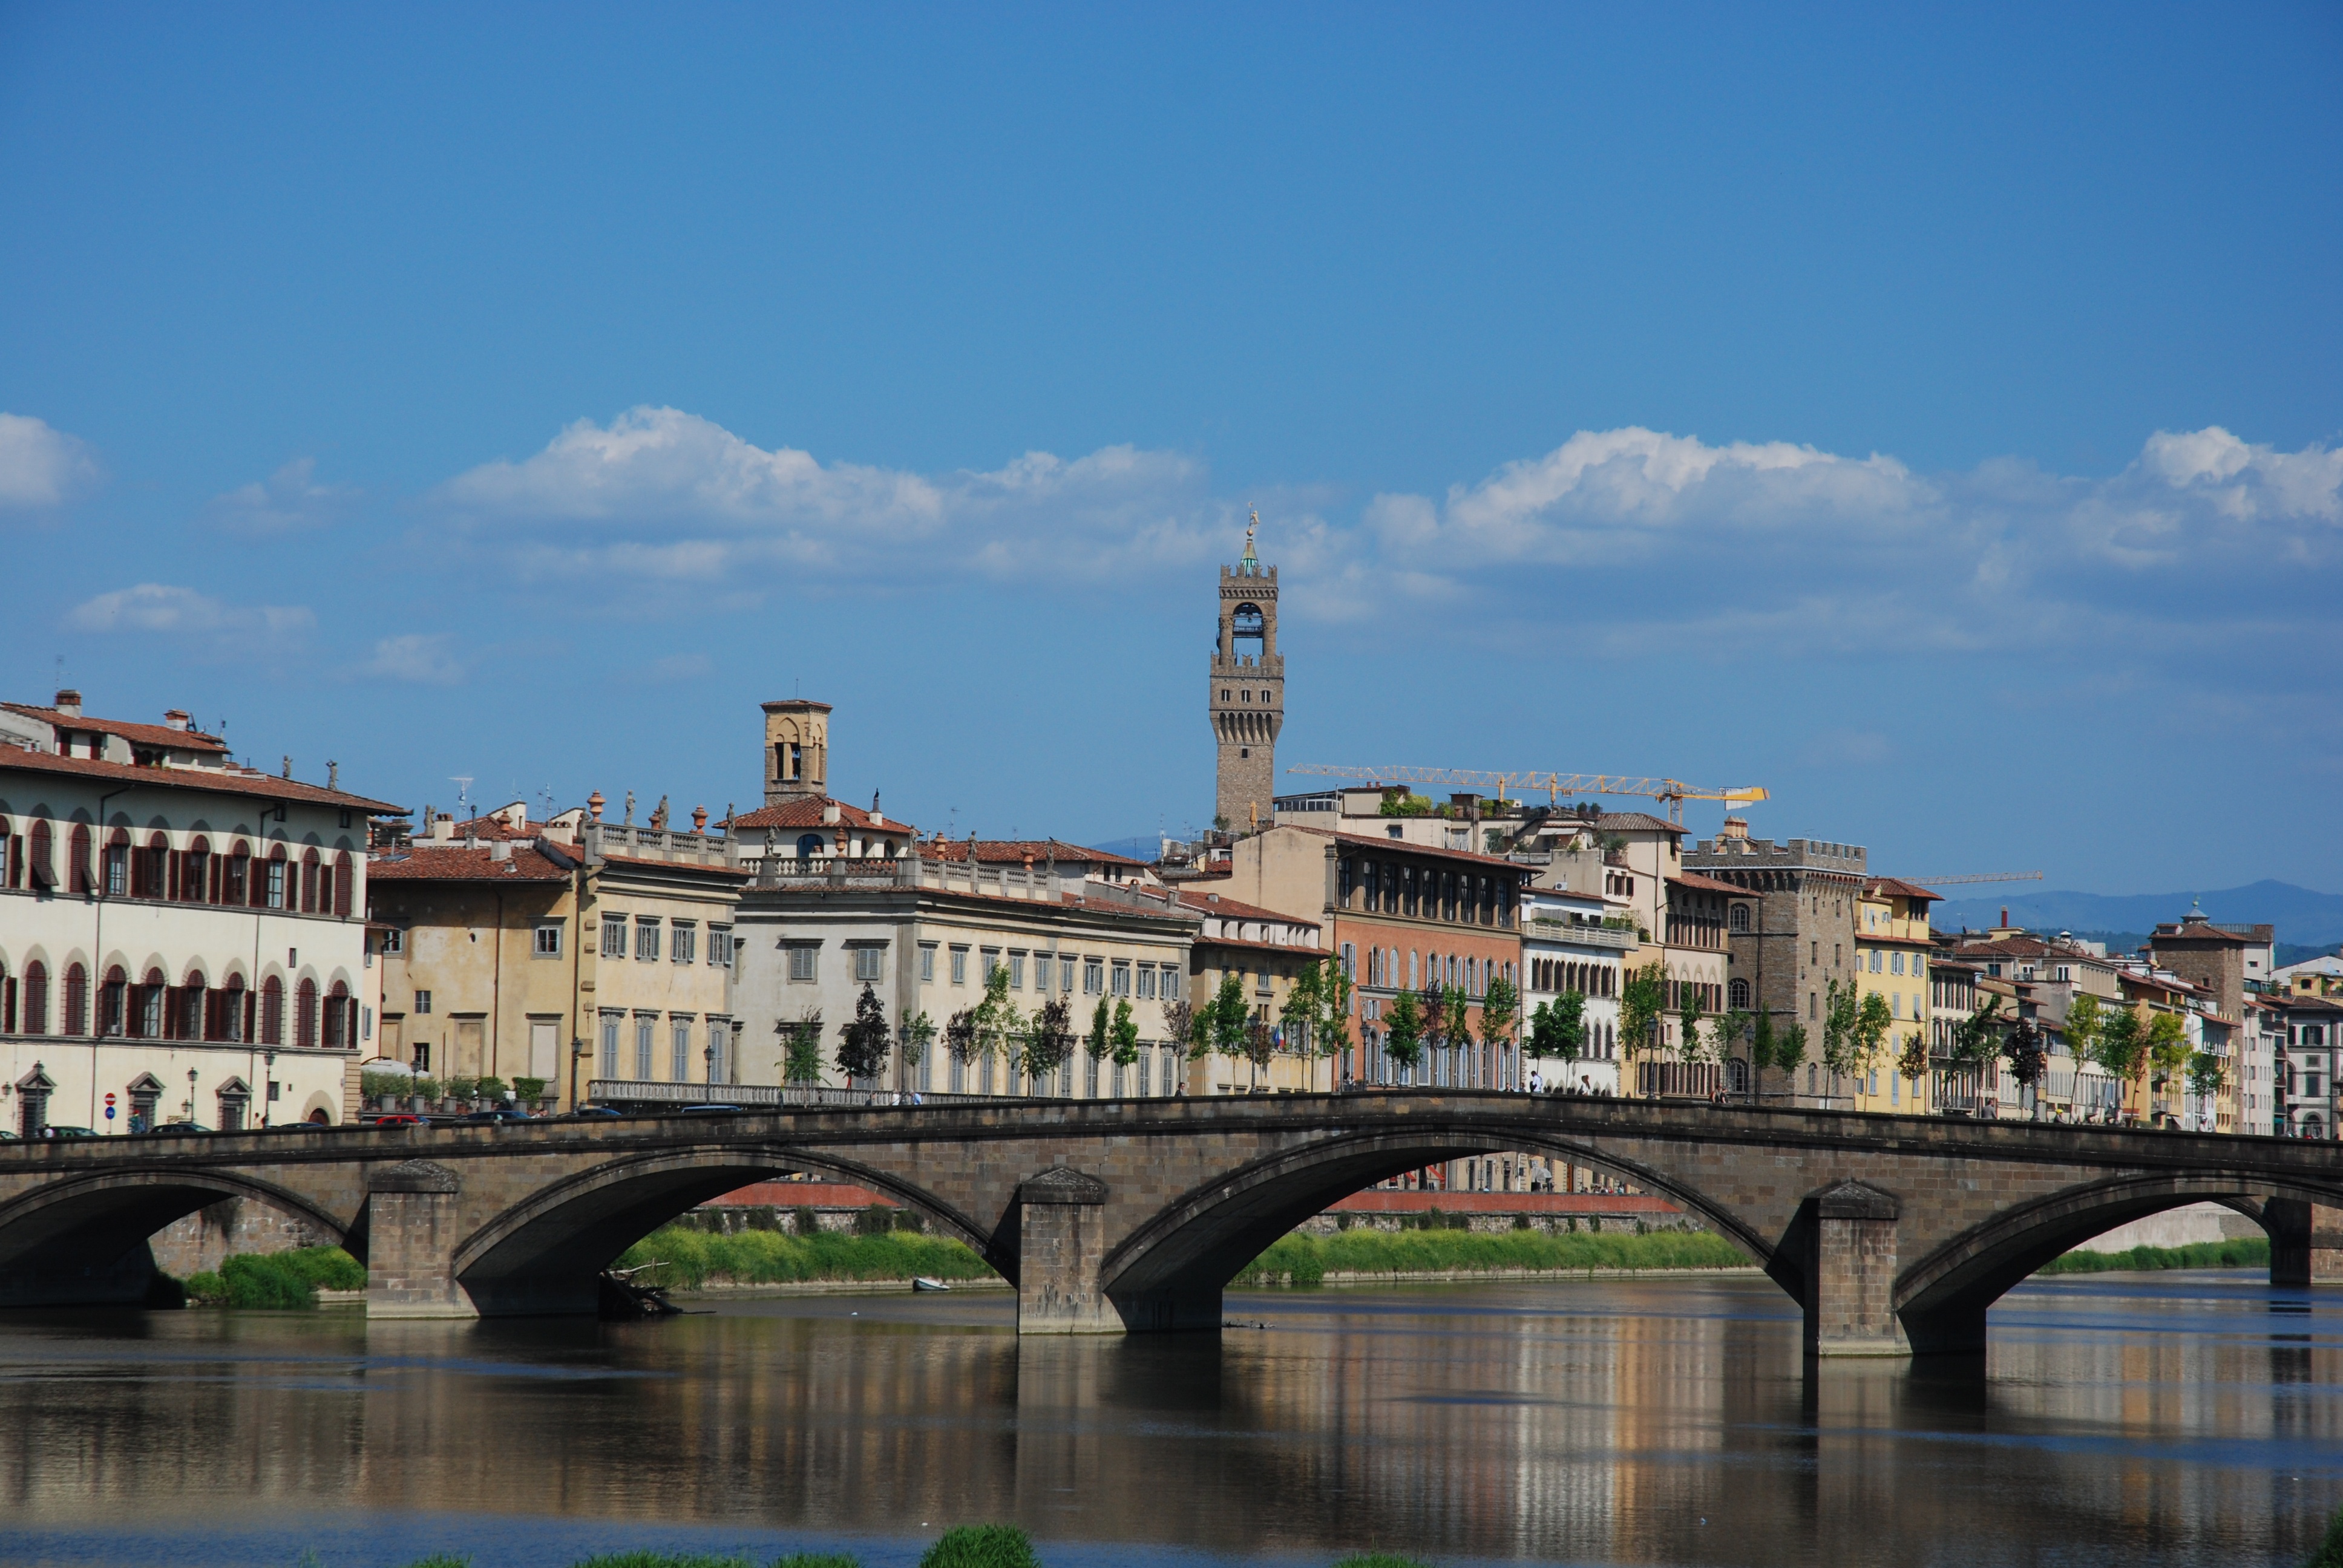
architecture, bridge, skyline, view, building, city, river, cityscape, panorama, landmark, italy, tourism, waterway, sculpture, tour, churches, statues, italia, sculptures, culture, florence, monuments, the art of